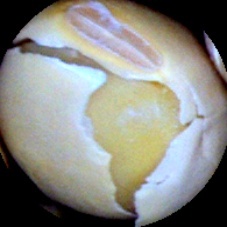
Label: Skin-damaged